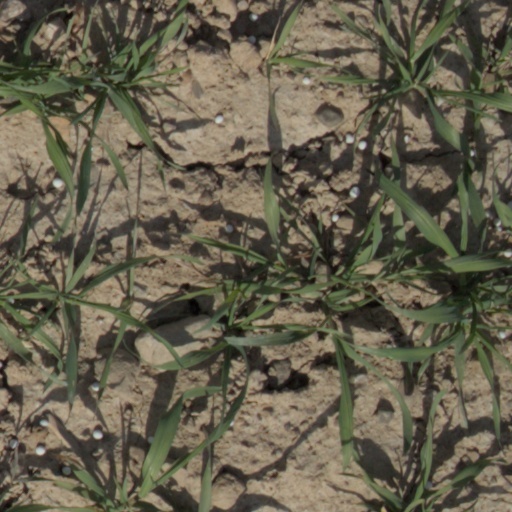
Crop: wheat